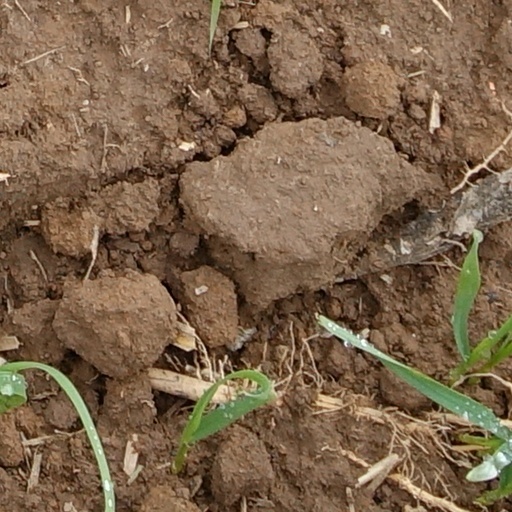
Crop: wheat